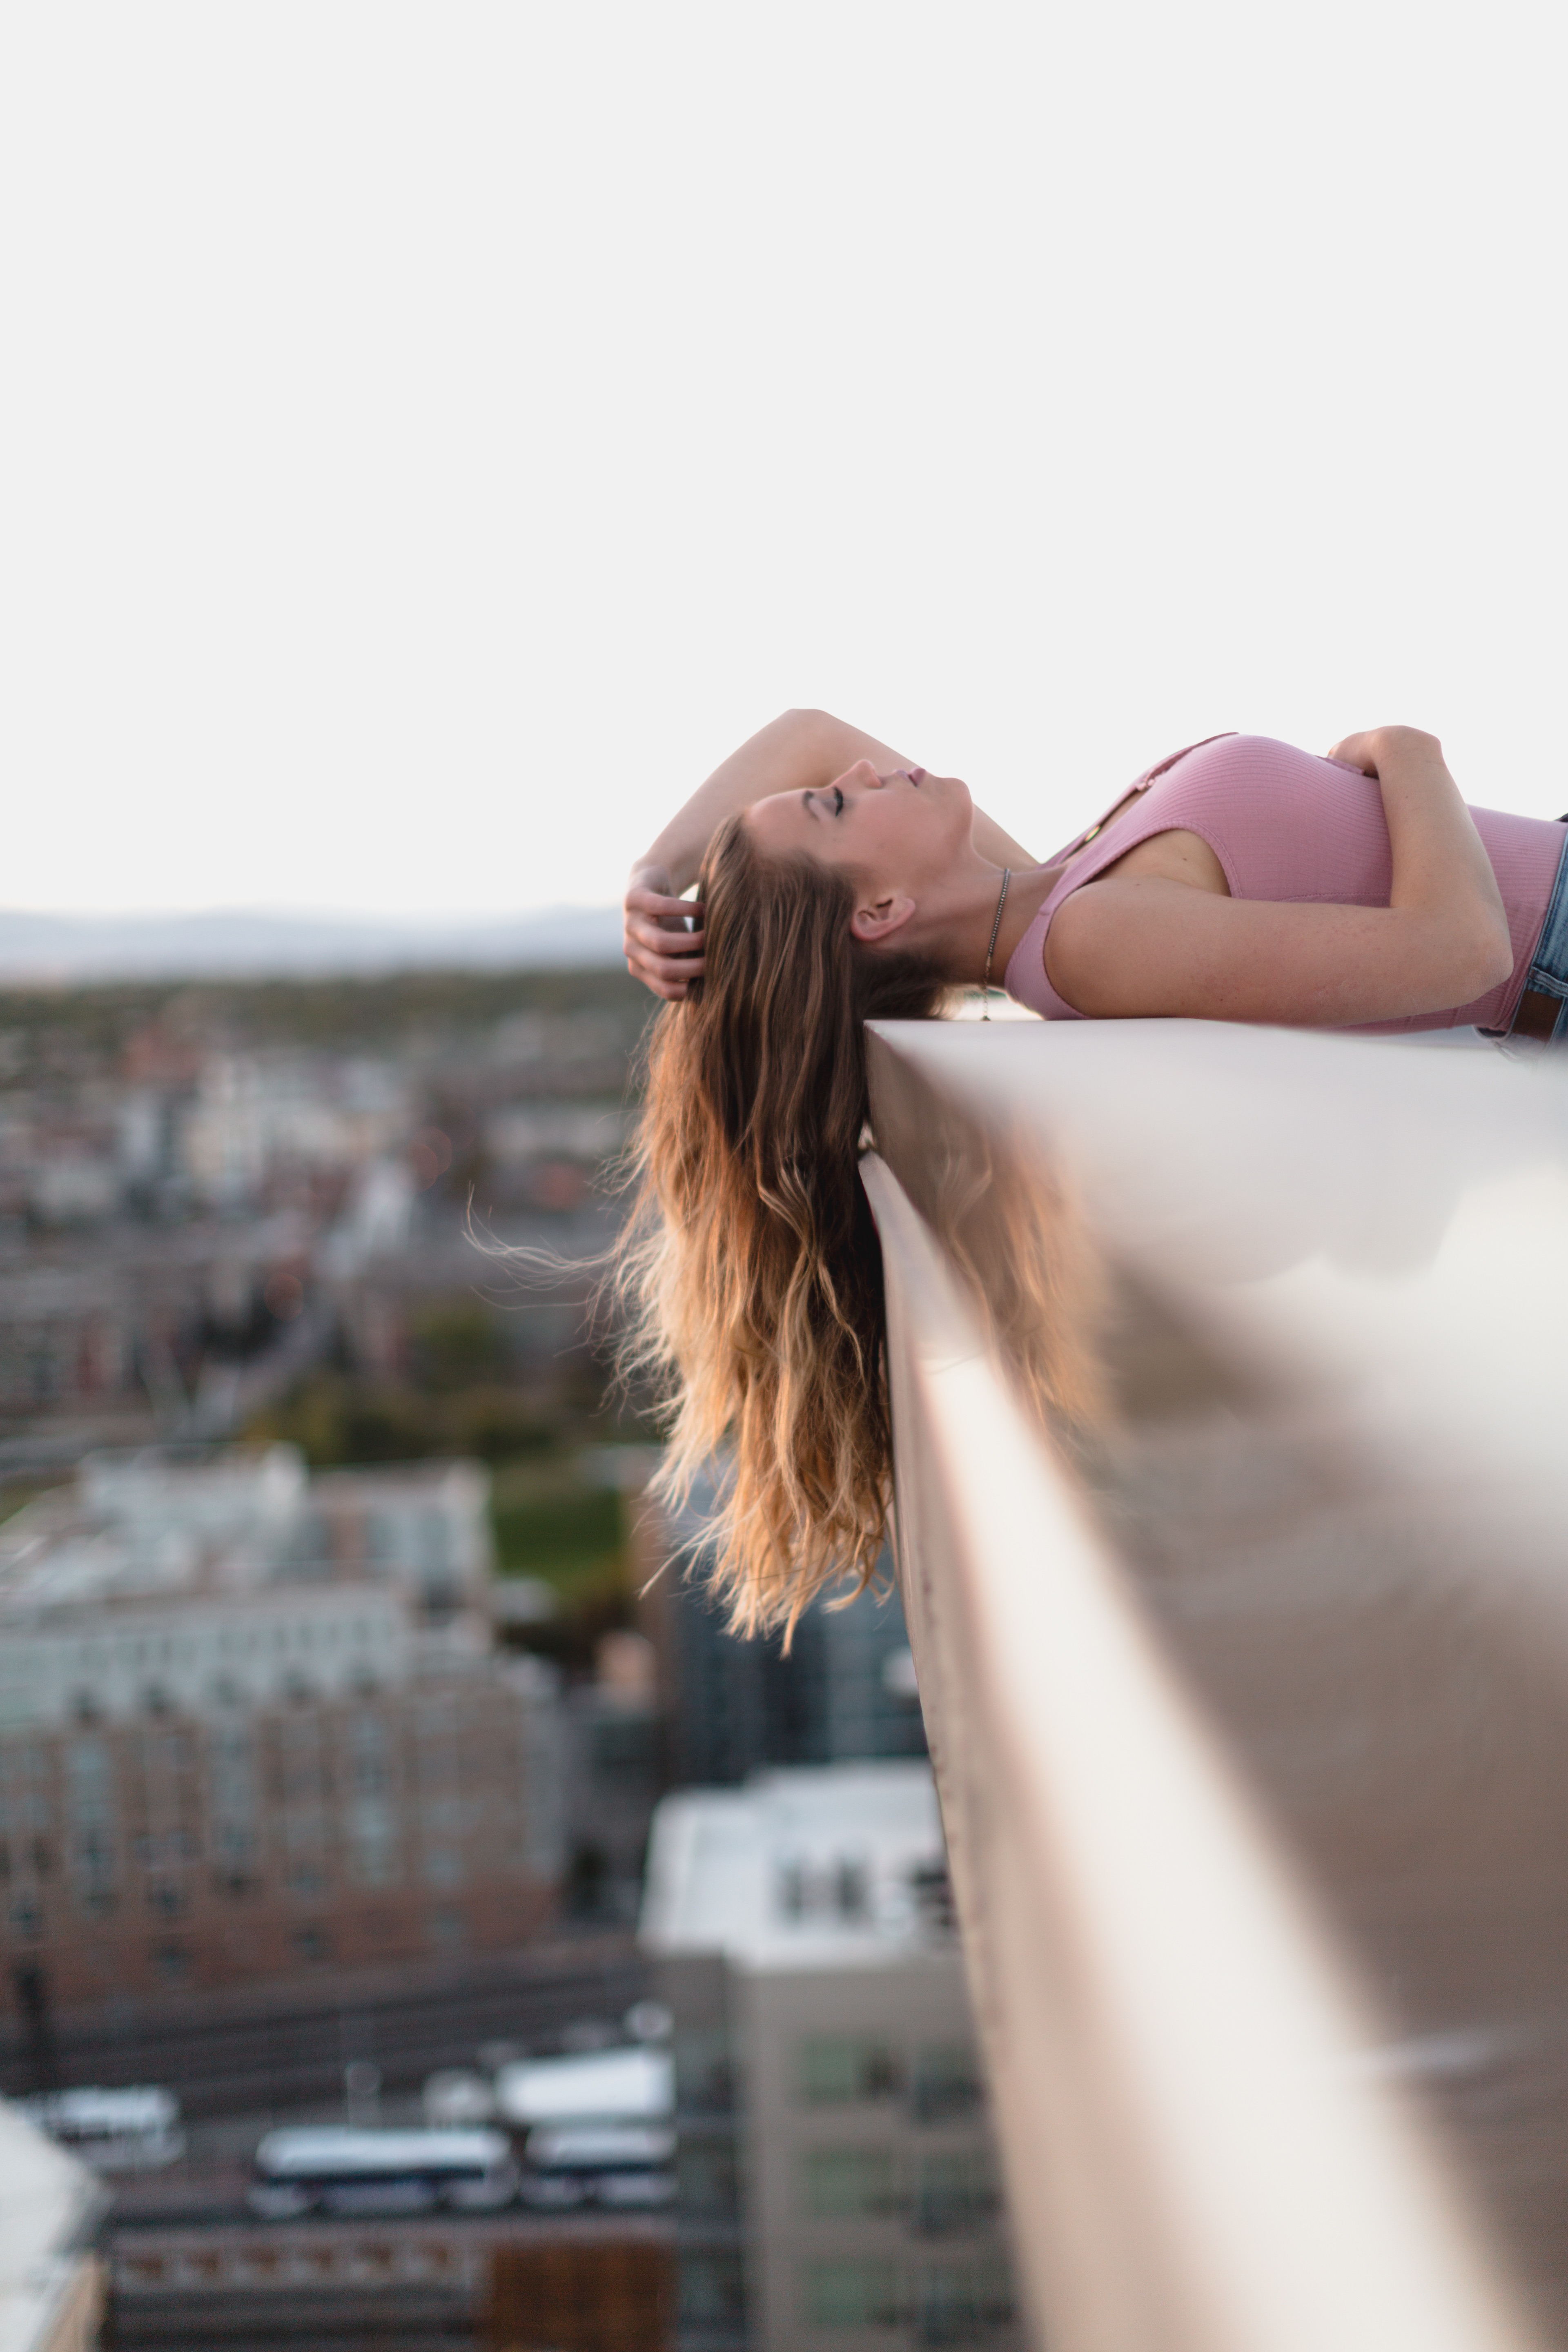
person, girl, woman, hair, photography, female, leg, model, spring, fashion, clothing, lady, hairstyle, long hair, dress, photograph, beauty, blond, resting, interaction, photo shoot, sense